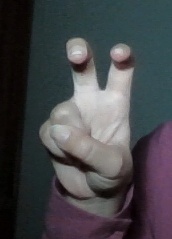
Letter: toot